New Orleans Baby Doll Ladies

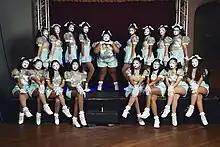
Junior Baby Doll Ladies

New Orleans Baby Doll Ladies is a dance group founded by Millisia White in 2005 when Hurricane Katrina hit the United States. The Congo Square stage at the New Orleans Jazz & Heritage Festival was the place where New Orleans Baby Doll Ladies made its first public appearance in 2009. The group’s “music ambassador” DJ Hektik scored custom tunes for this event. In 2010, group marched in its first parade on Mardi Gras. The group also performed in the 2014 Macy's Thanksgiving Day Parade in New York City. The group performs and co-ordinates outreach programs year-round. It is also associated with Carnival. The tradition of Baby Doll march started in 1912 by groups of women in New Orleans' red-light district, who marched in streets and dressed as dolls.